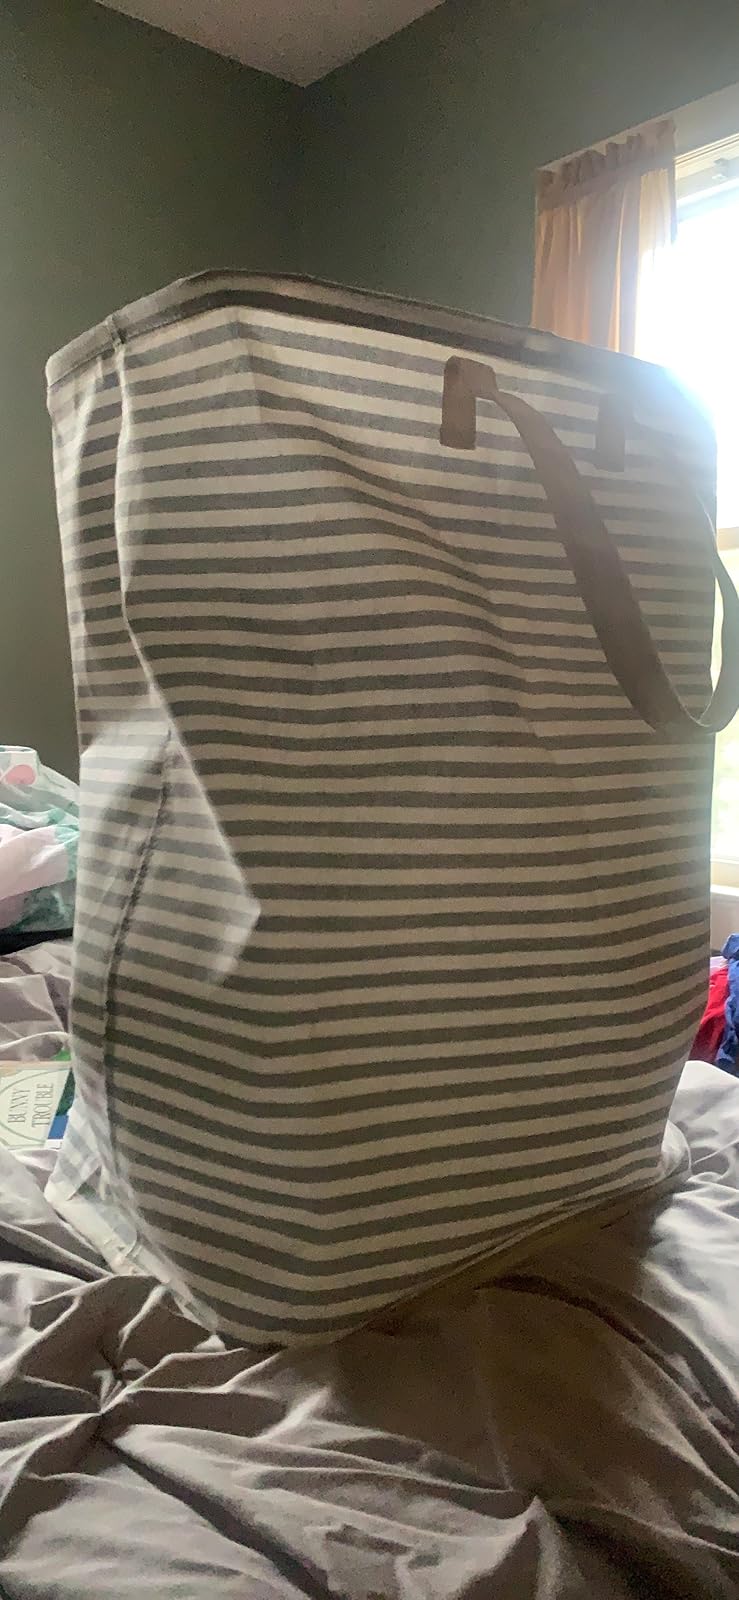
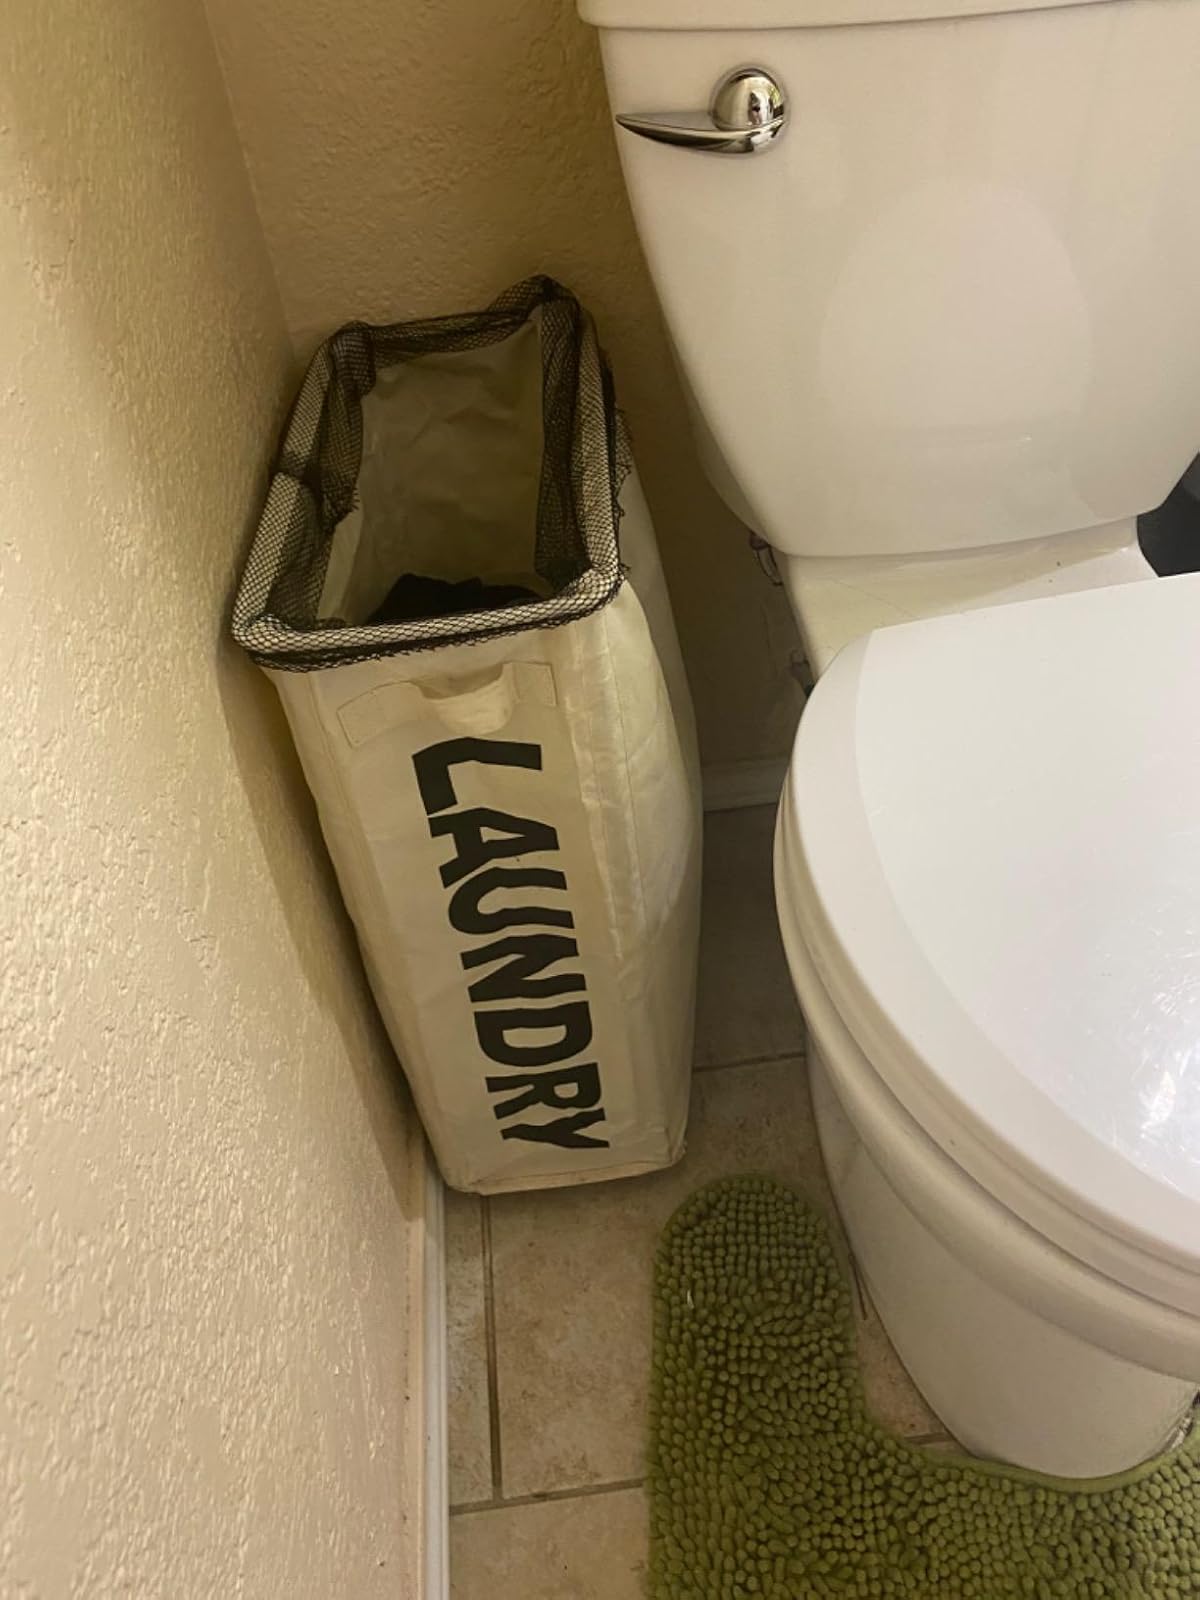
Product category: items_hamper
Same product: no